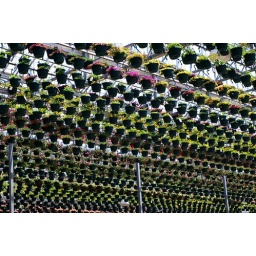
another from a green house here in NC